Torzhoksky District

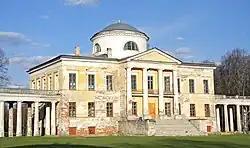
The manor house in the Znamenskoye-Rayok Estate.

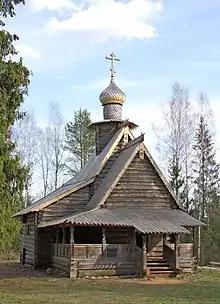
The church of the Theotokos of the Sign, Vasilyovo.

The district contains 127 cultural heritage monuments of federal significance and additionally 178 objects classified as cultural and historical heritage of local significance. Most of the federal monuments are the buildings which belong to the ensembles of country estates, including the Gruziny Estate (18th century, the main house was built by Francesco Bartolomeo Rastrelli) and the Znamenskoye-Rayok Estate (also the 18th century, architect Nikolay Lvov), as well as exhibits of the Vasilyovo Ethnographic Museum.